Bataan Memorial Death March

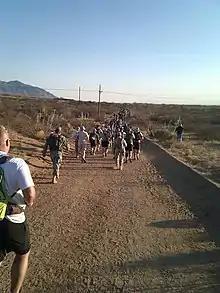
Runners along the course of the Bataan Memorial Death March marathon at WSMR

In 2011, a record 6,300 marchers participated in both the marathon and the course. In 2012 over 7,000 marchers competed and due to the heat and conditions 2012 became the most medicated march yet. In 2013, conditions were such that a weather advisory was put out to the 5,800 participants to reconsider running the race if they had not trained in the heat or at higher altitudes and that officials were considering altering or canceling the event. In 2018, over 8,000 participated in the march.